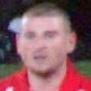
Age: 24